List of The Walking Dead (TV series) characters

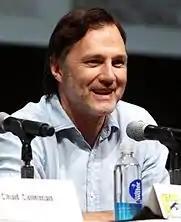
David Morrissey

Hershel Greene, portrayed by Scott Wilson, is a veterinarian and farmer who lives on his secluded farm for many years with his wife Annette, and his daughters Maggie and Beth, as well as his son Billy from a previous marriage. He grudgingly allows Rick's group to stay at his farm while Carl recovers and while searching for Sophia. It is eventually discovered that Hershel has been keeping his reanimated first wife Josephine, and various friends and neighbors in his barn; he believes that they are simply just sick people needing to be cured.